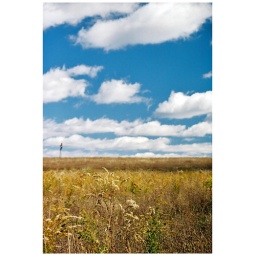
an open field of high grass in Newton Connecticut